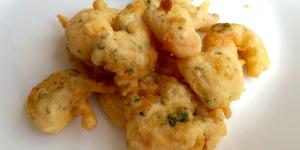
bunuelos de gambas